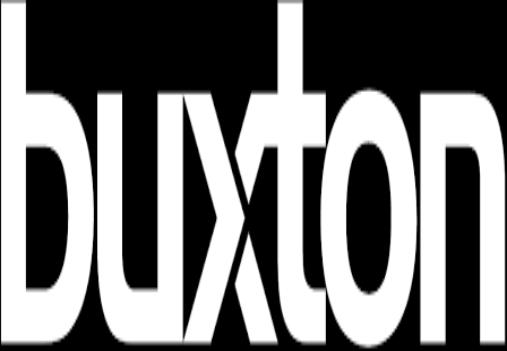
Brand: Buxton
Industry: Others